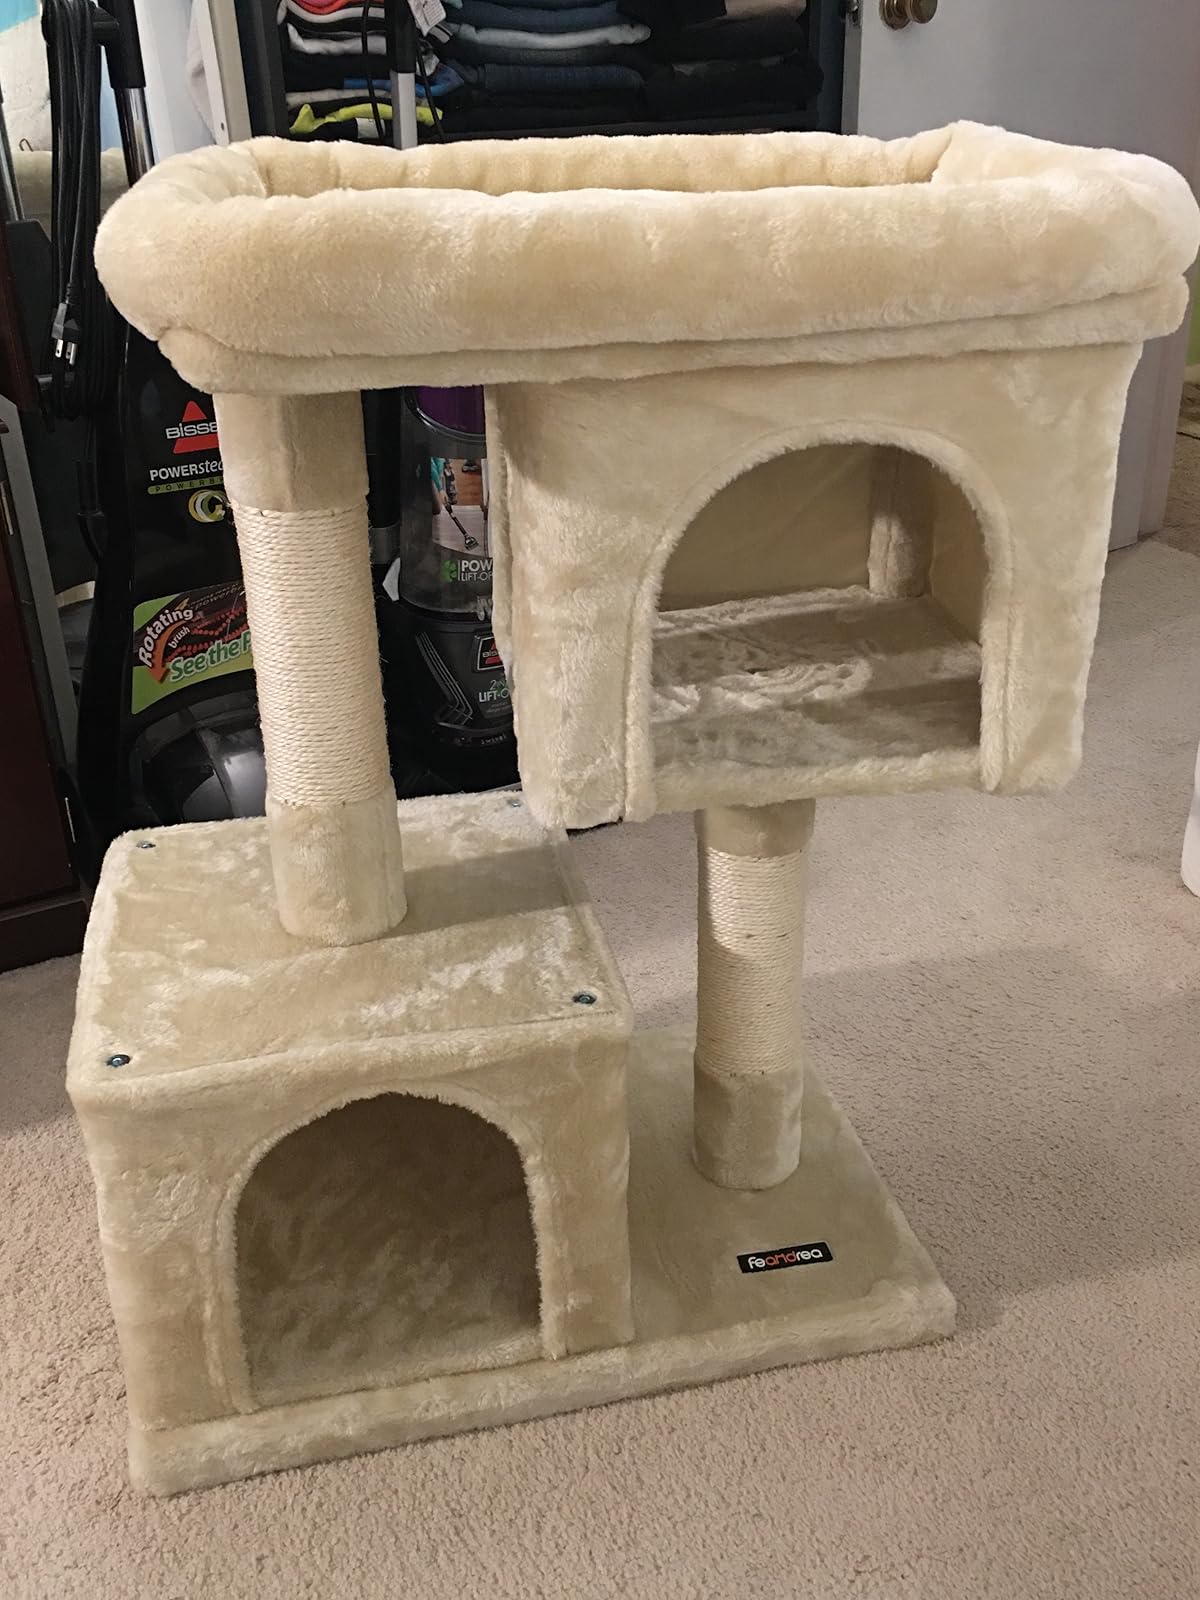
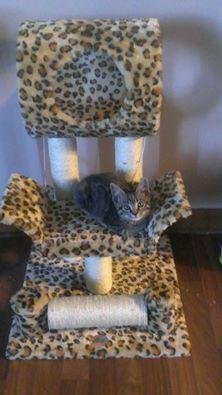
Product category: items_cat tree
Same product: no